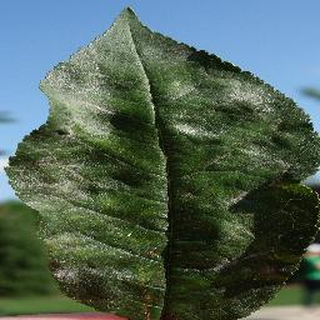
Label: cherry_powdery_mildew